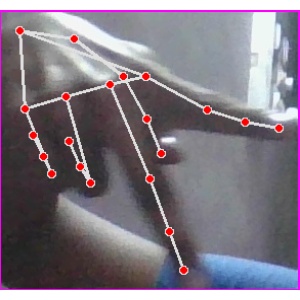
अक्षर: प